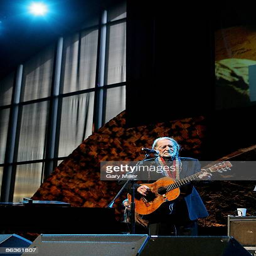
outlaw country artist performs in concert